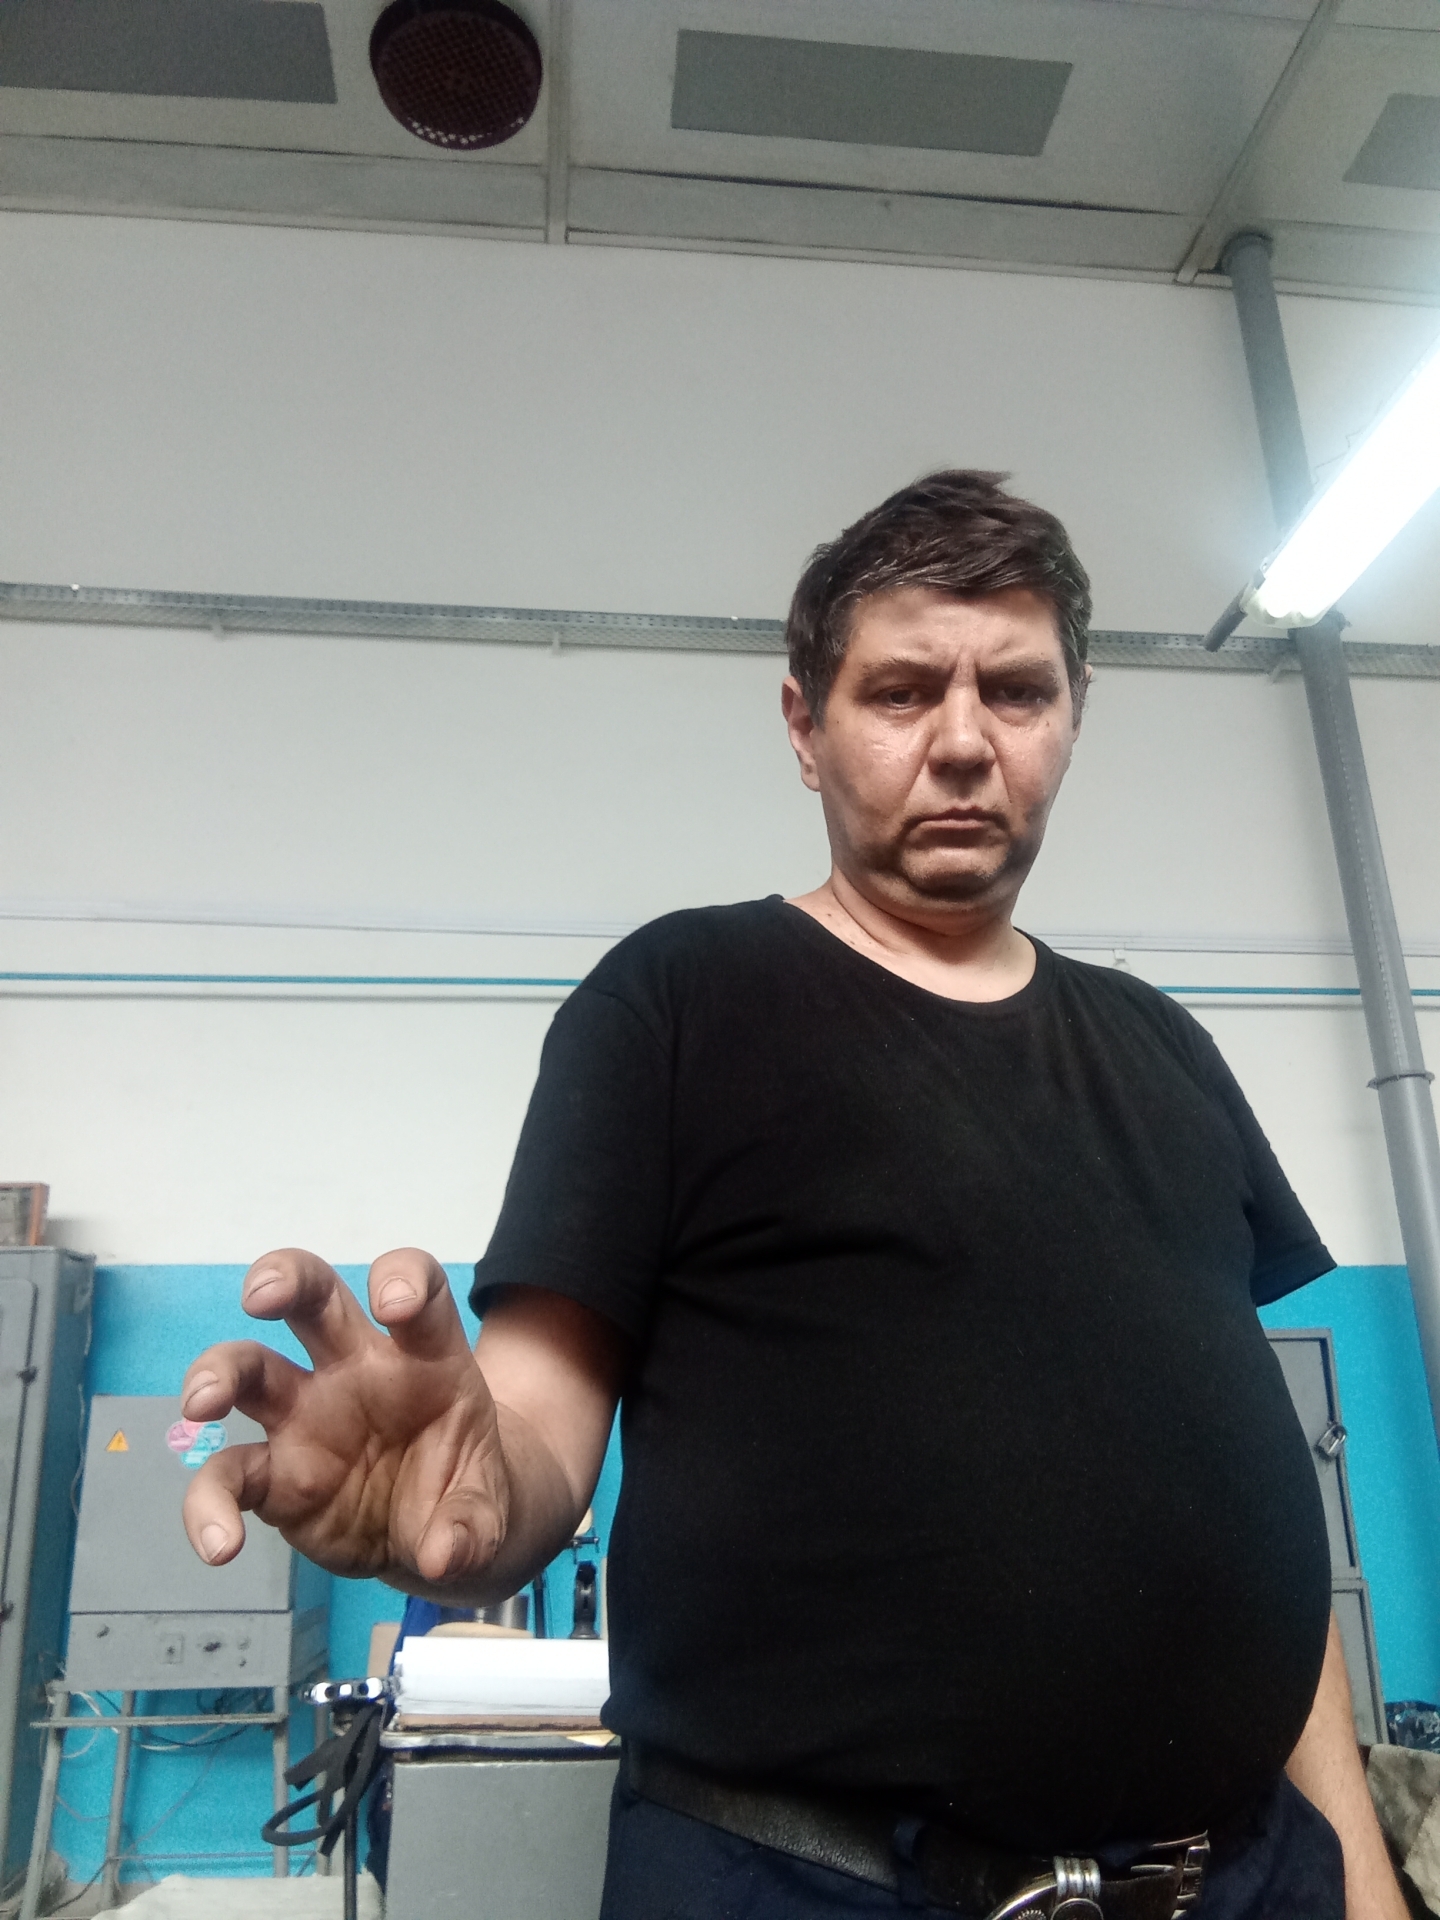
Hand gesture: grabbing